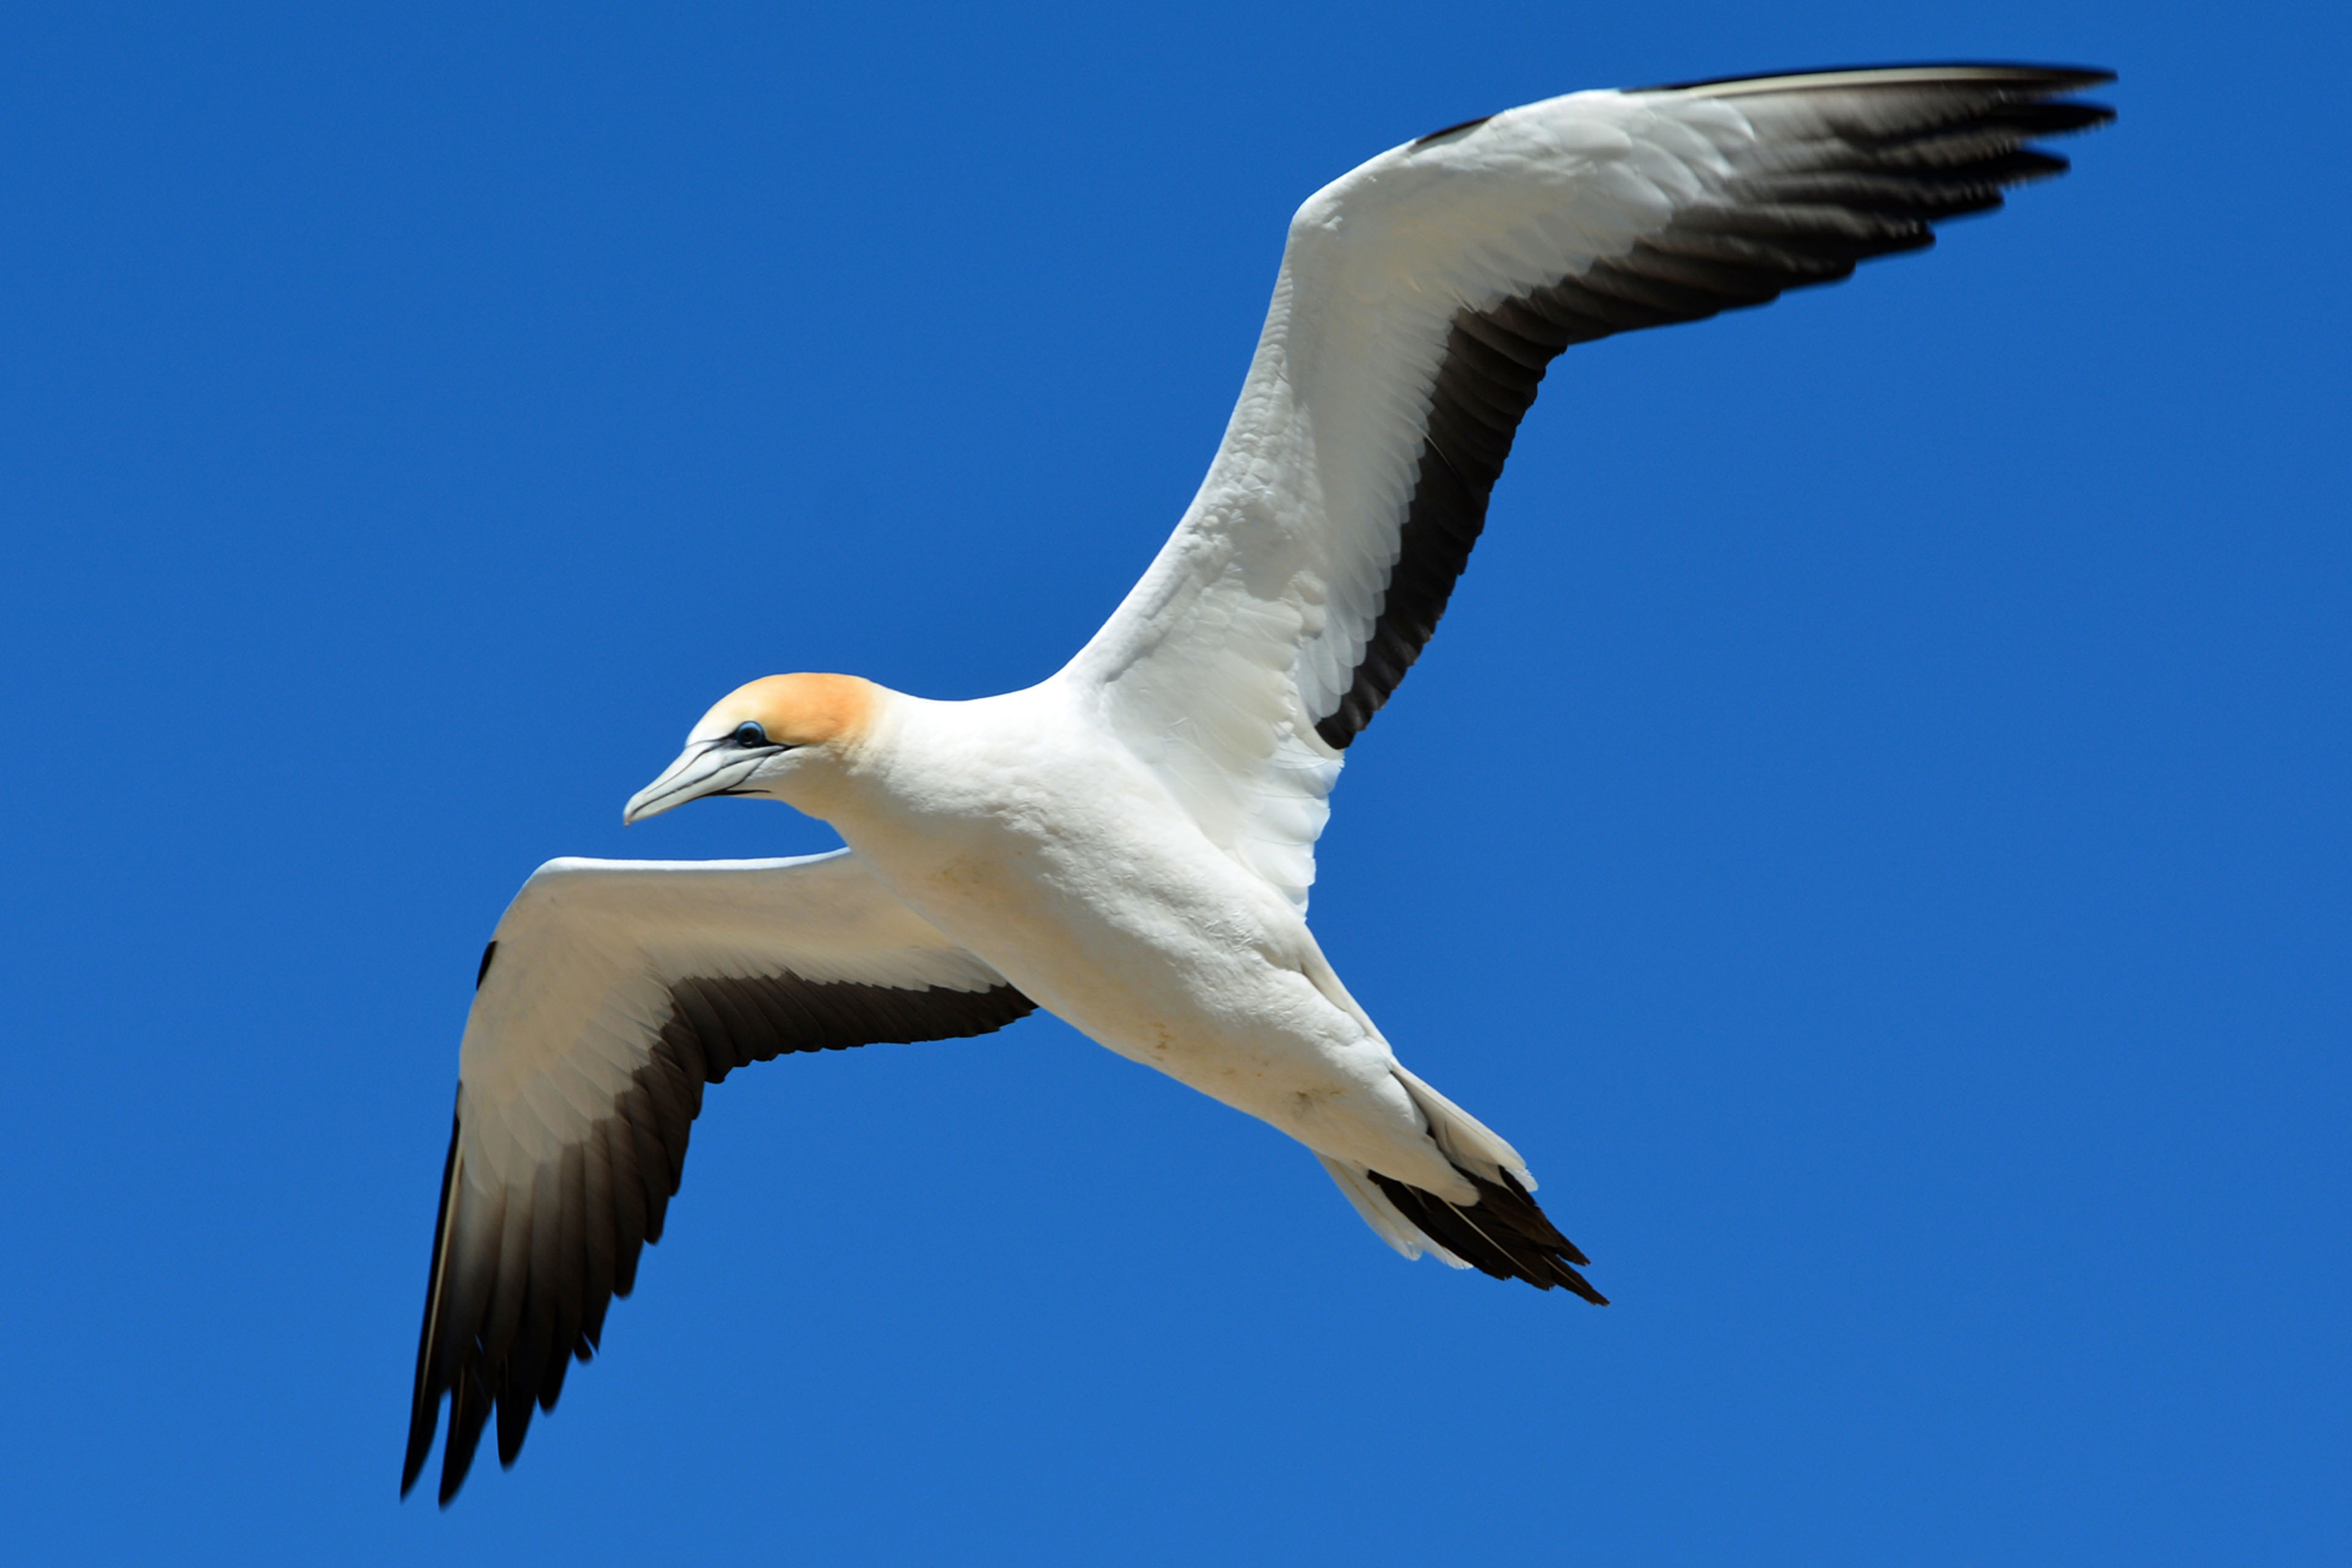
nature, bird, wing, seabird, fly, gull, beak, flight, freedom, fauna, vertebrate, albatross, animal world, gannet, northern gannet, charadriiformes, european herring gull, suliformes